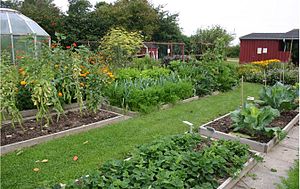
Økologisk havedyrkning / Emner / Dyrkningsteknik
8-årig omdrift med sædskifte i små bede.
Sædskifte i lille format. 8-årig rotation i Den økologiske have i Odder.
Økologisk havedyrkning er en dyrkningsform, hvor planlægning, anlæggelse og pleje af haven sker ud fra viden om jordbundens, planternes og dyrenes økologi. Heri ligger også for de fleste, at man afstår fra at bruge kemiske midler i sin havedyrkning, og det betyder, at man undgår kunstgødning og kemiske bekæmpelsesmidler.